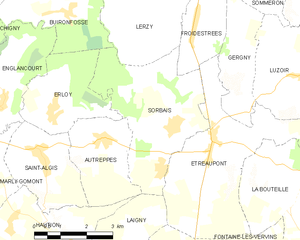
Carte des communes françaises: Sorbais